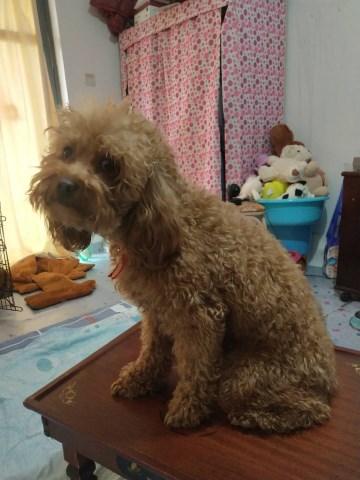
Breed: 7449-n000128-teddy